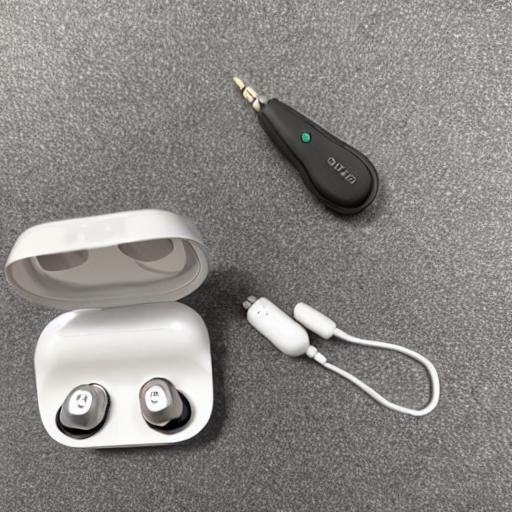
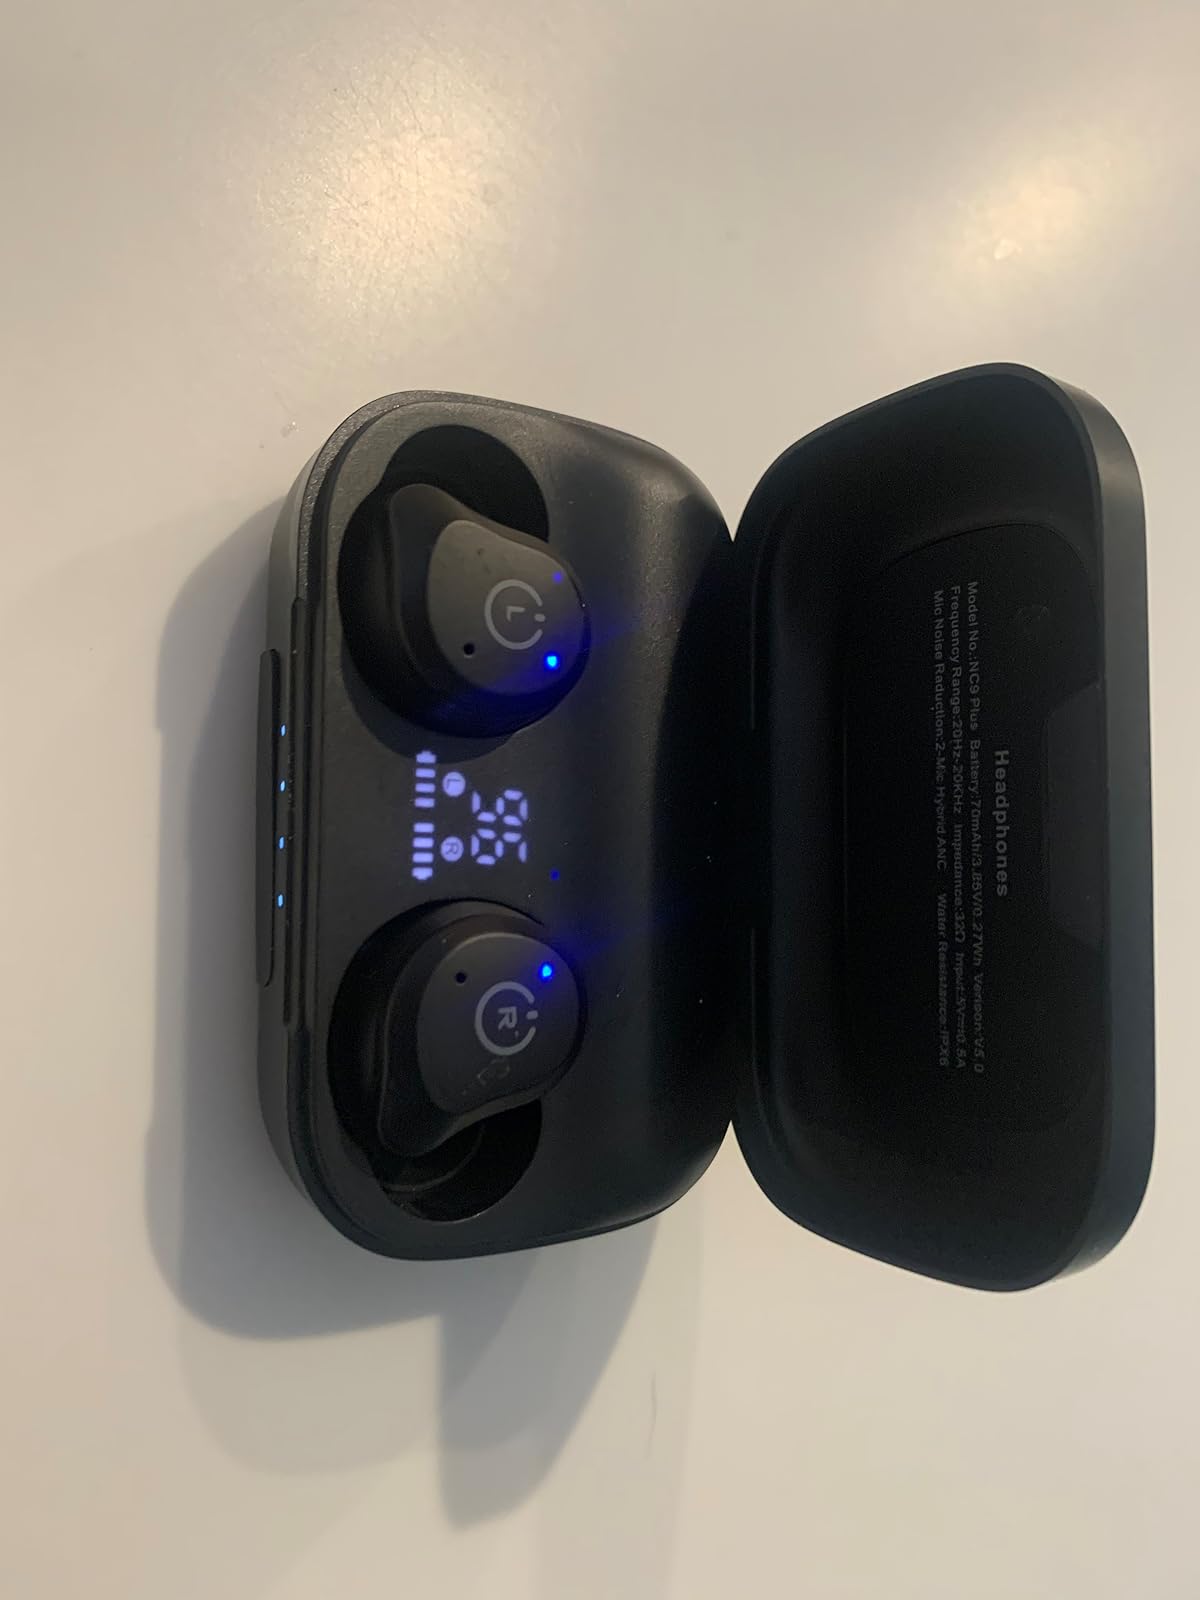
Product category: earbuds
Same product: no